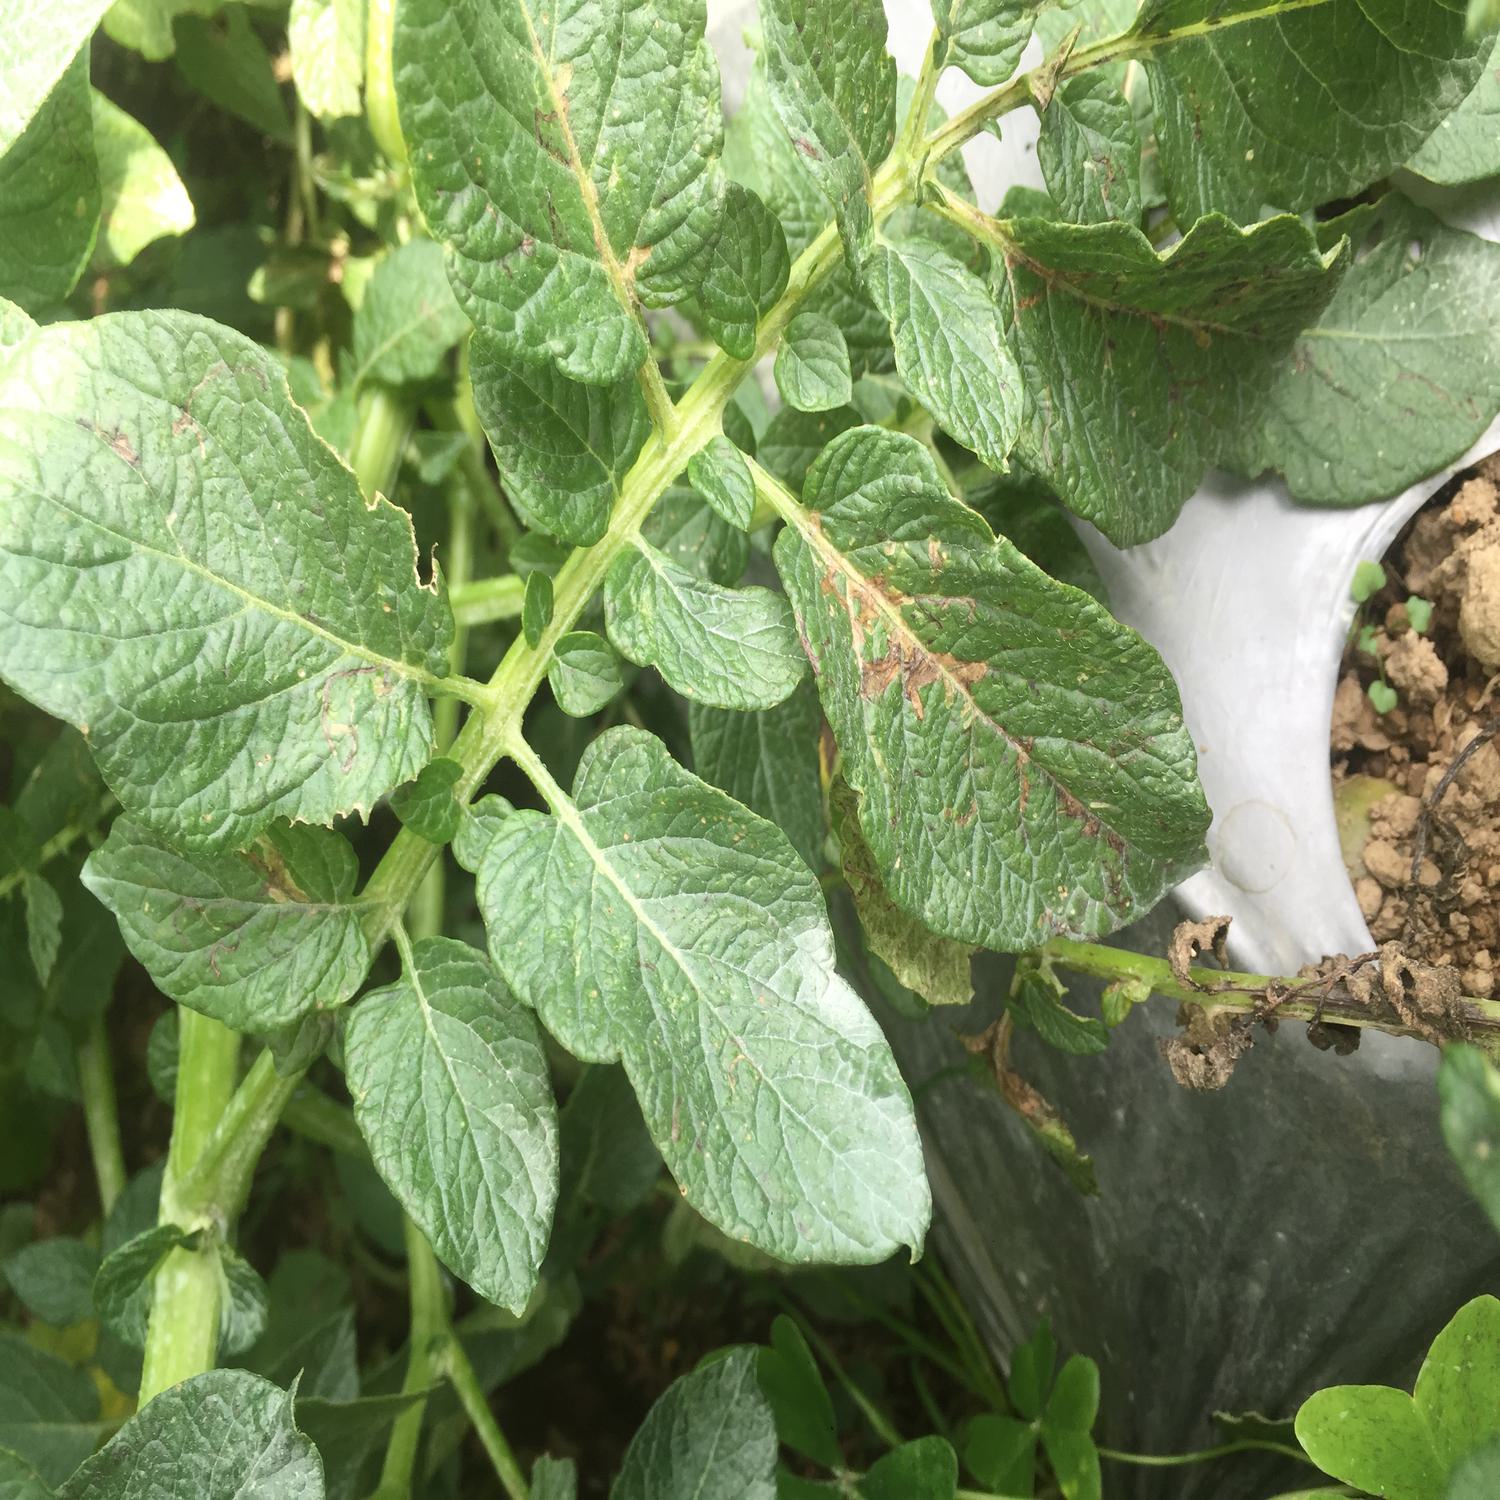
Label: Pest